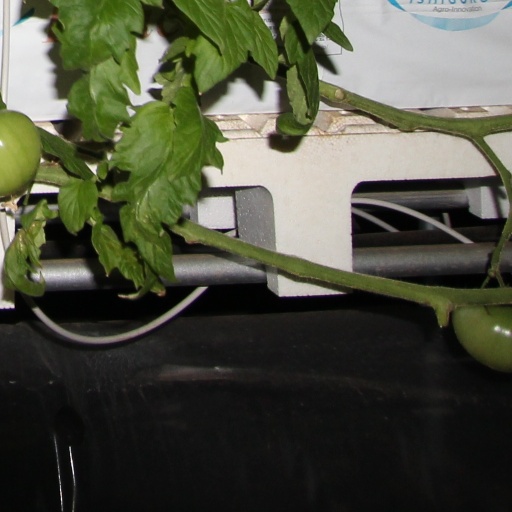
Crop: tomato